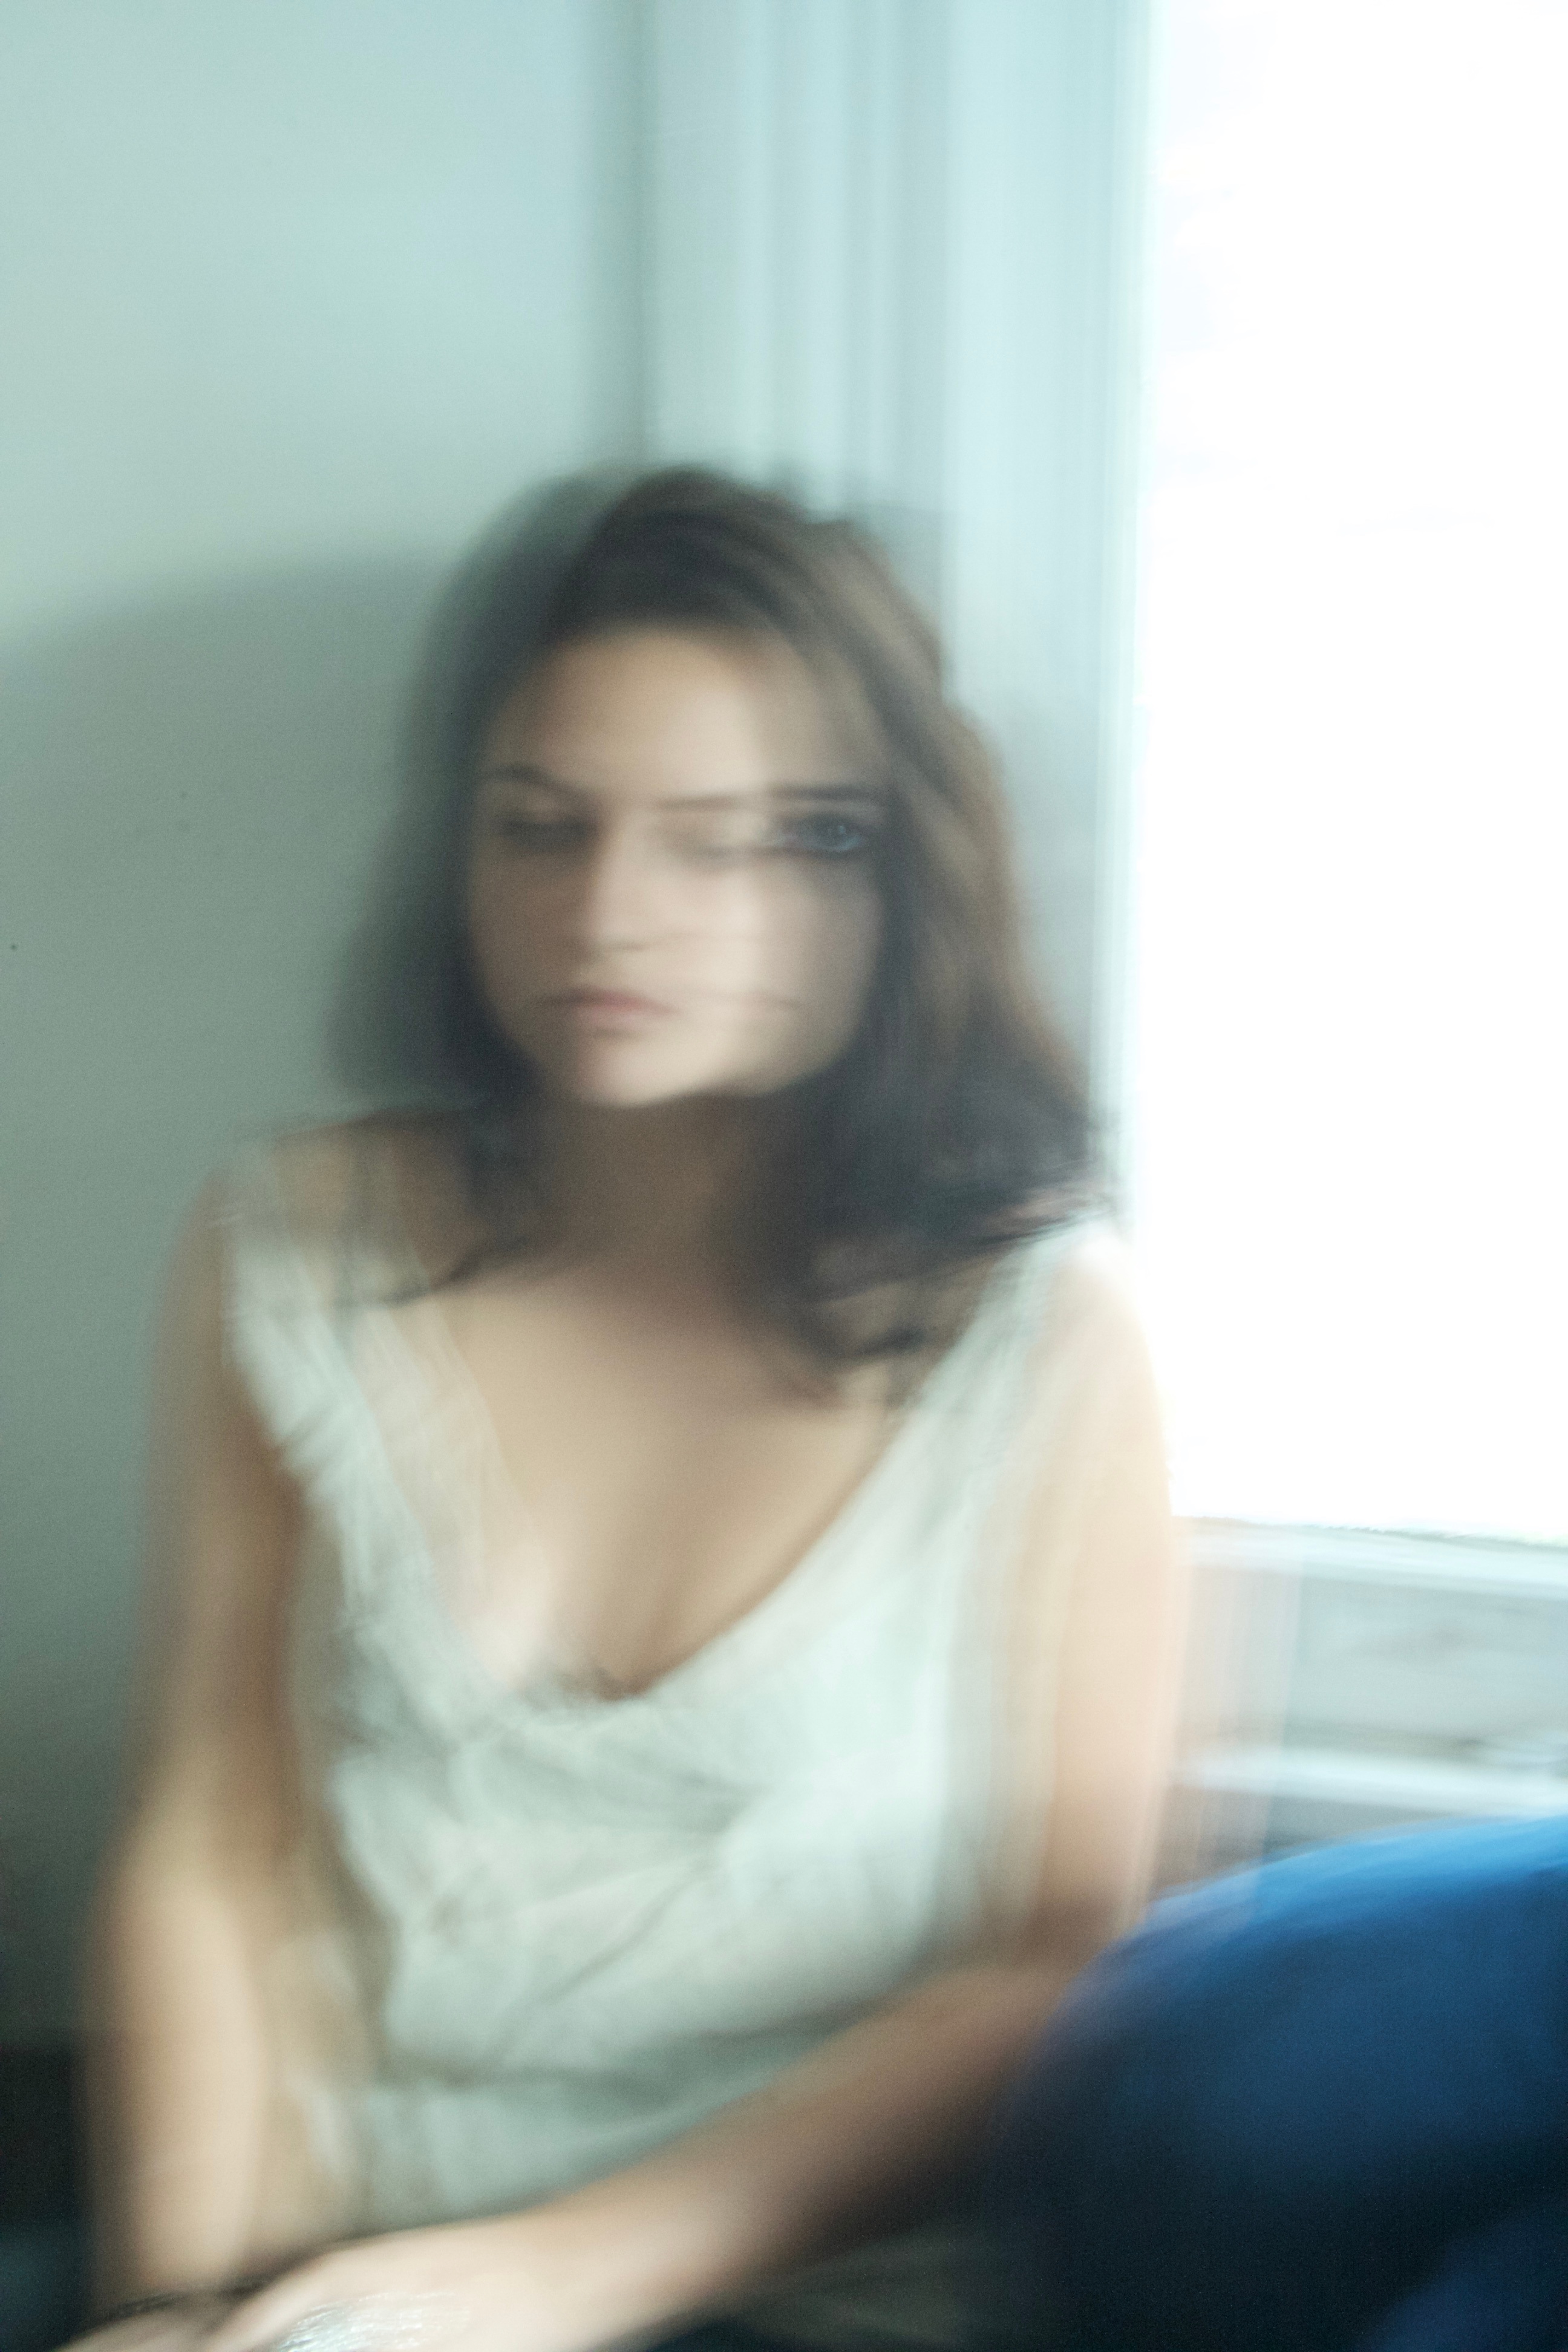
hand, person, girl, woman, hair, photography, leg, portrait, model, finger, sitting, lady, hairstyle, long hair, black hair, eye, skin, beauty, blond, photo shoot, brown hair, portrait photography, human positions, human action, art model